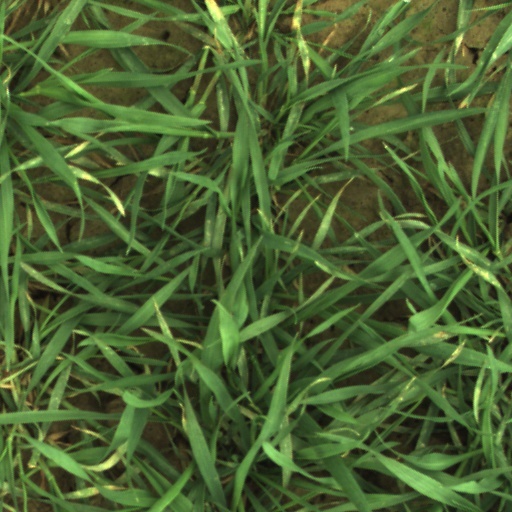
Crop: wheat